Bridge No. 90646

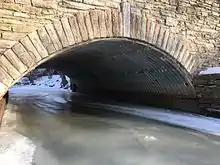
Detail of the underside of the bridge, showing the corrugated steel

The multi-plate arch bridge design was introduced in 1931 by the Armco Culvert Manufacturer's Association. The plates are made of galvanized corrugated steel, manufactured in curved segments, and assembled on site to build an arch. The corrugations, about wide and deep, formed a very strong bridge. The multi-plate arch design was popular in the 1930s as an alternative to reinforced concrete slab-and-girder construction for bridges with a short span. The bridge could also be assembled by unskilled labor, and the stone masonry was labor-intensive, so the Works Progress Administration was able to employ a number of people in its construction. While many multi-plate arch bridges were built in Minnesota during the Great Depression, bridges of that type are increasingly rare. A 1988 survey found 35 surviving multi-plate arch bridges in the state, but in 2014, only eight of these bridges were left.